Val-des-Vignes

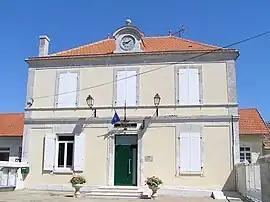
The town hall in Jurignac

Val-des-Vignes is a commune in the Charente department of southwestern France. The municipality was established on 1 January 2016 and consists of the former communes of Aubeville, Jurignac, Mainfonds and Péreuil.